Ost und West

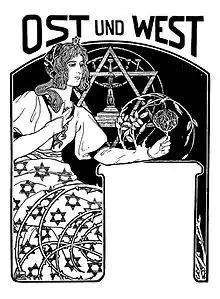
1901 magazine cover designed by E. M. Lilien

Ost und West ("East and West") was a German magazine meant to bridge cultural and political divides between Eastern and Western European Jews. The magazine, headquartered in Berlin, operated from 1901 to 1923. It was founded by and .